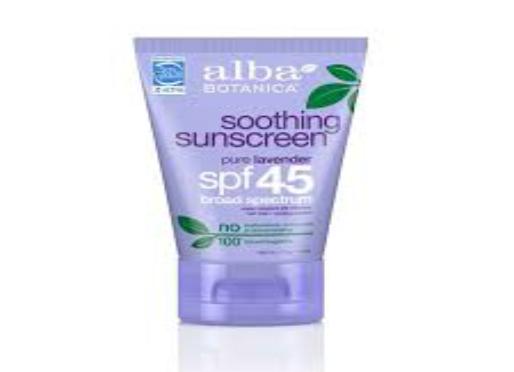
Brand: Alba Botanica
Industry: Necessities